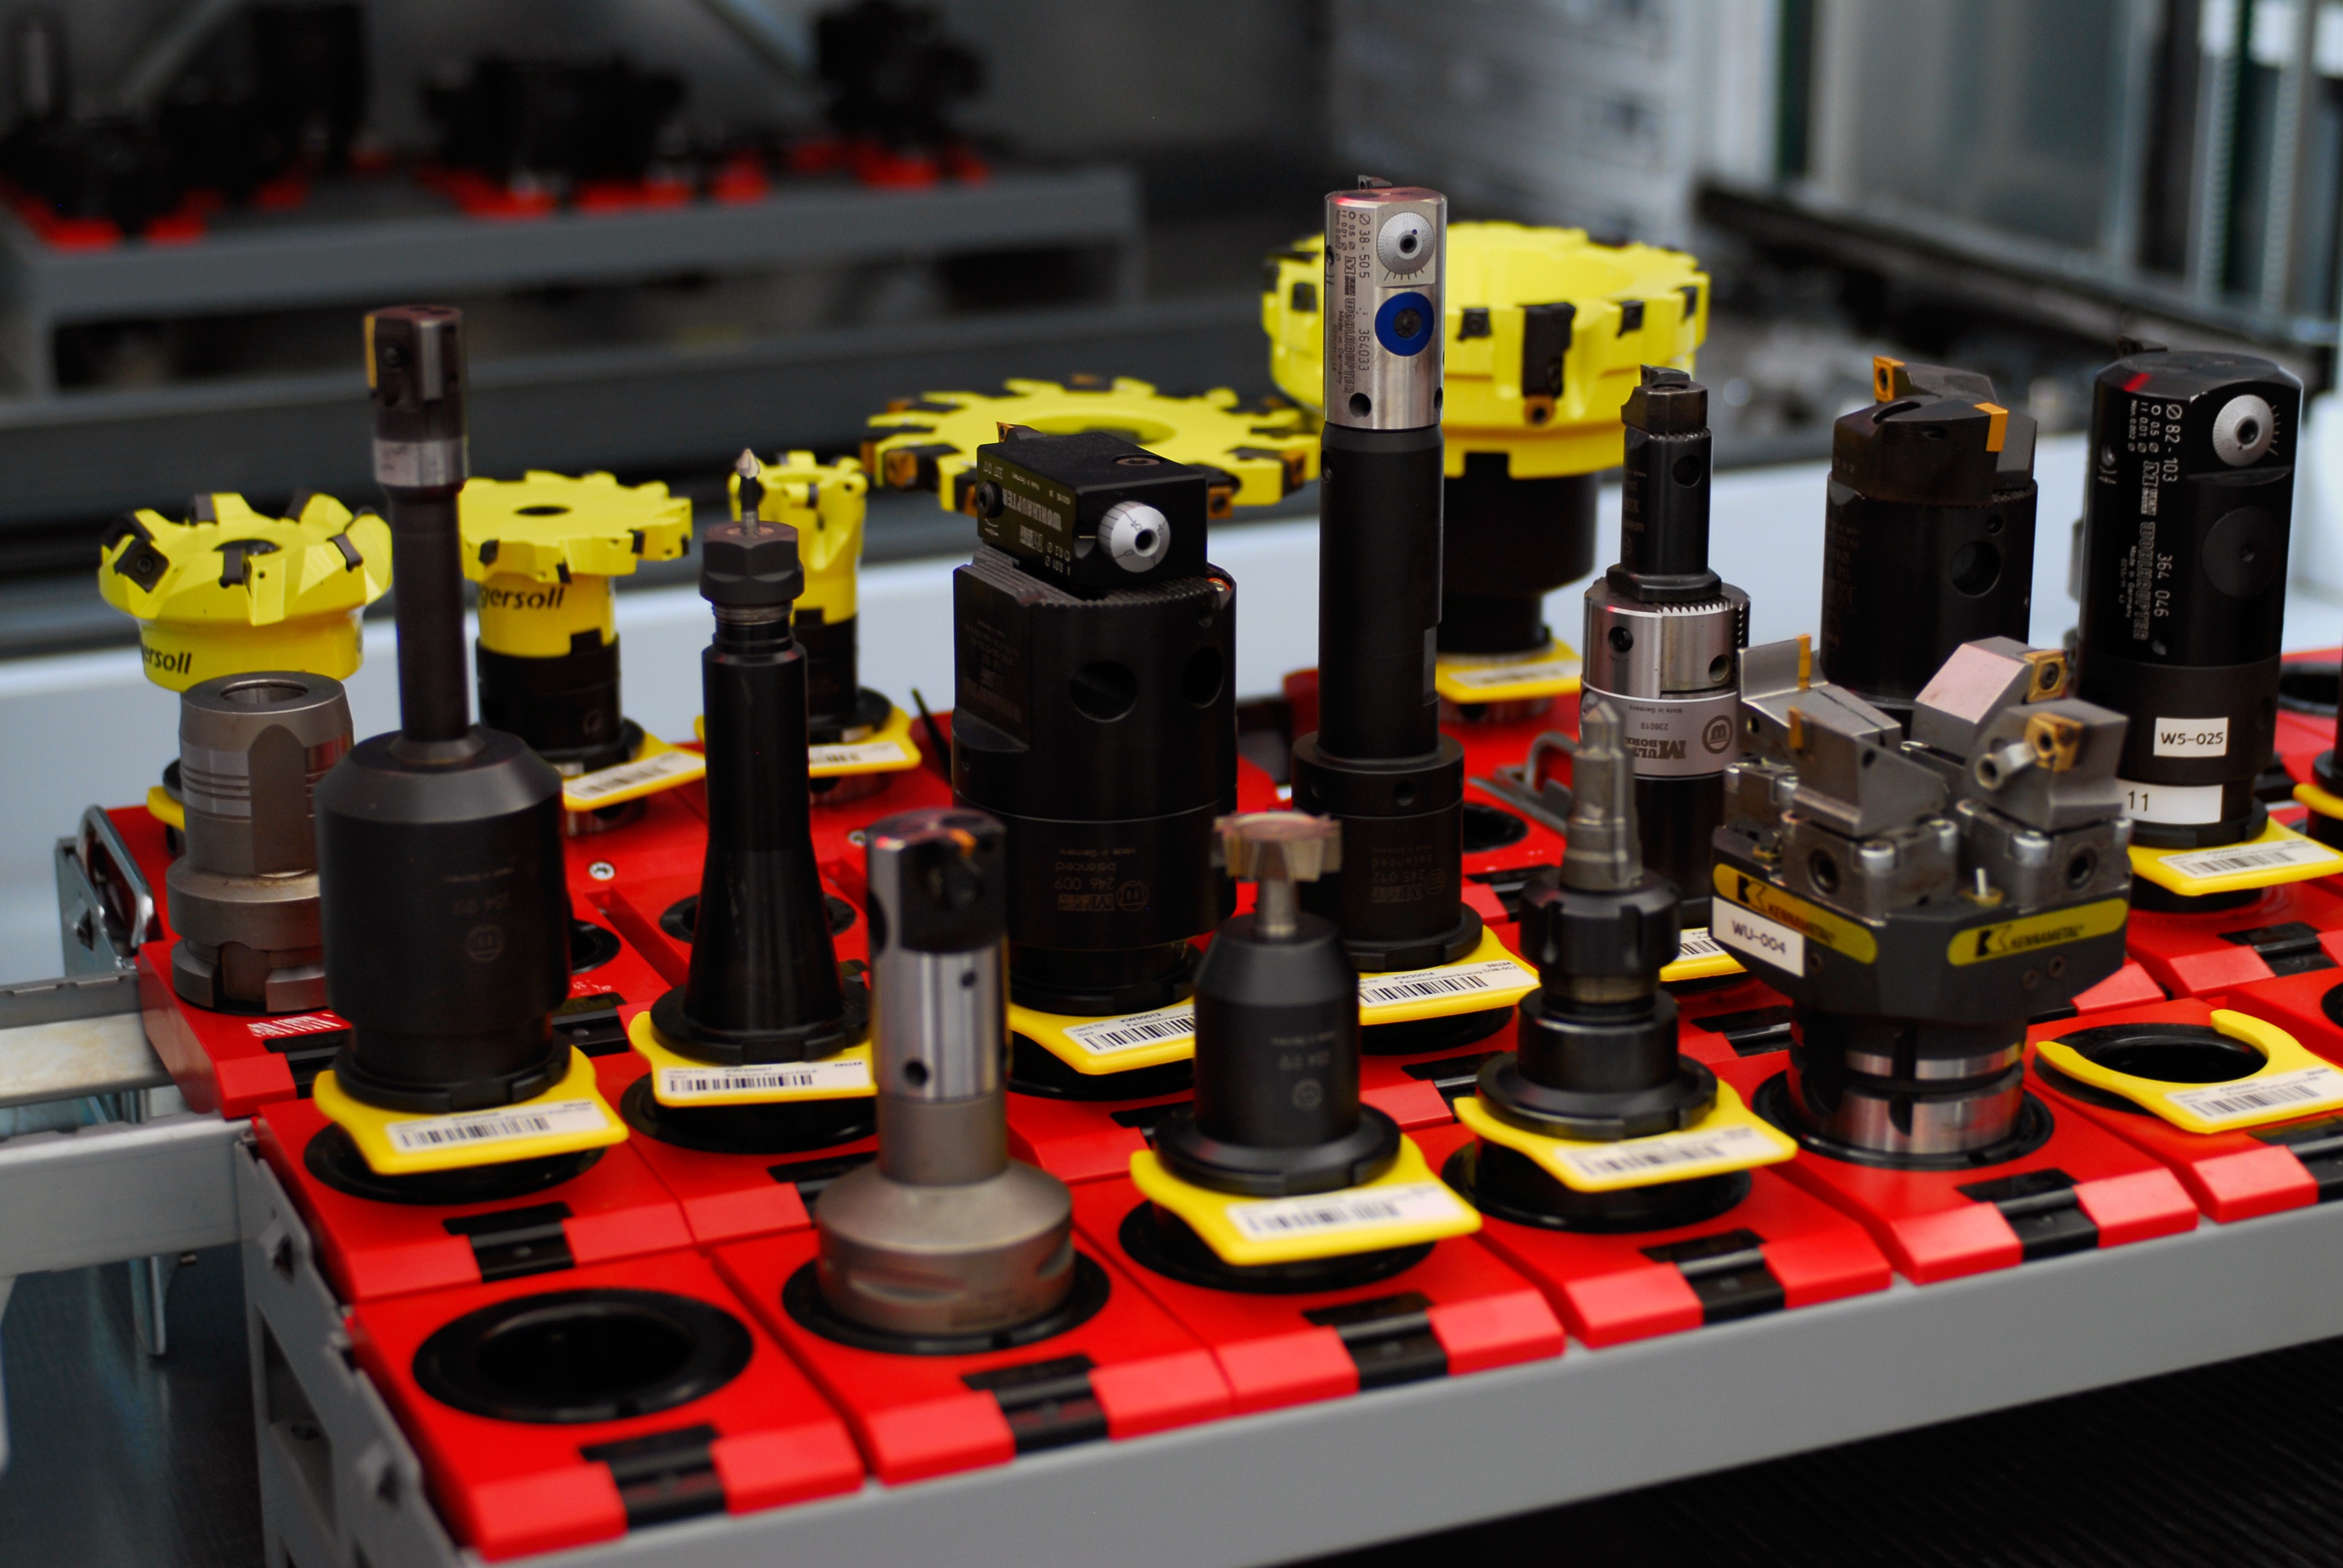
tool, toy, lego, games, tool kit, indoor games and sports, storage lift